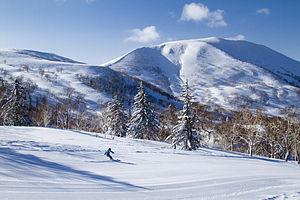
La liste des localités adhérant à l'association Les Plus Beaux Villages du Japon rassemble tous les bourgs et villages membres depuis sa création en 2005.
Le village d'Akaigawa est un village du district de Yoichi, dans la préfecture de Hokkaidō, au Japon.